Souleymane Bachir Diagne

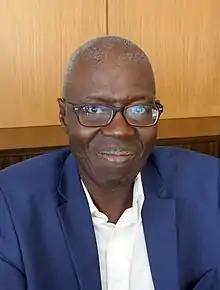

Souleymane Bachir Diagne (born 8 November 1955 in Saint-Louis, Senegal) is a Senegalese philosopher. His work is focused on the history of logic and mathematics, epistemology, the tradition of philosophy in the Islamic world, identity formation, and African literatures and philosophies.